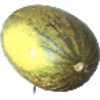
Label: melon_piel_de_sapo